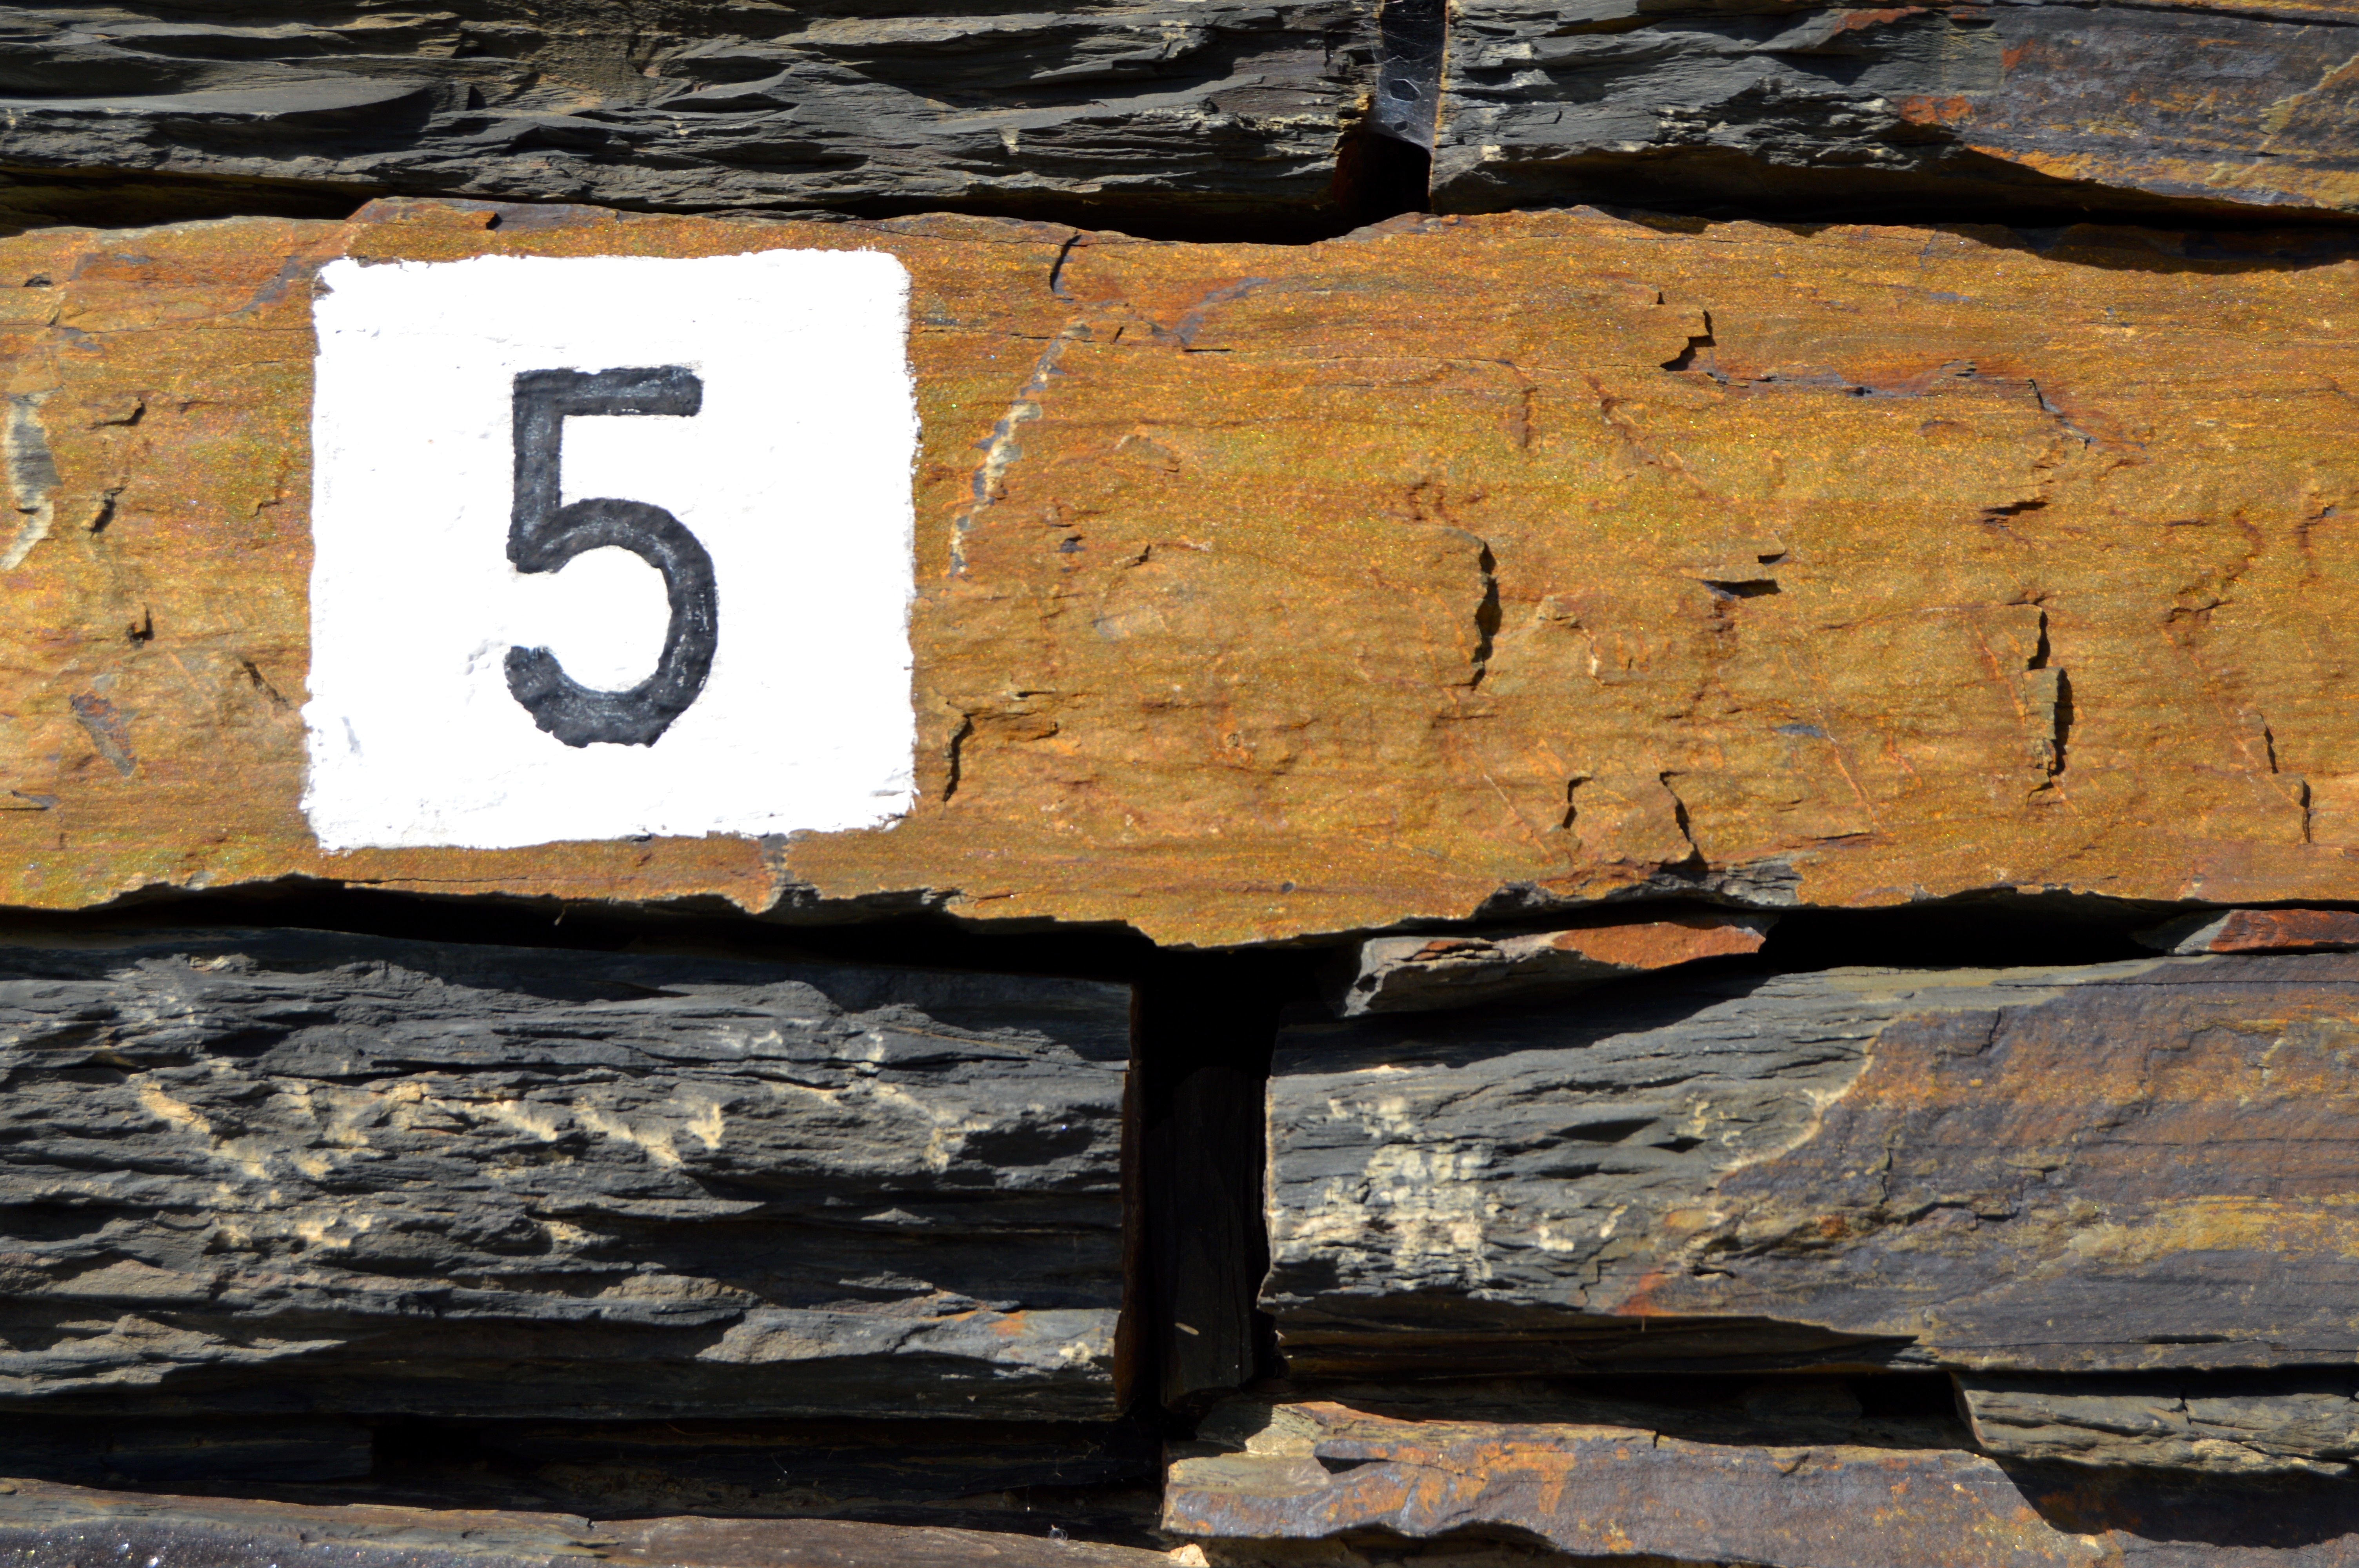
rock, light, architecture, structure, wood, sun, vineyard, number, building, wall, shadow, soil, castle, contrast, brick, lumber, material, stones, fortress, directory